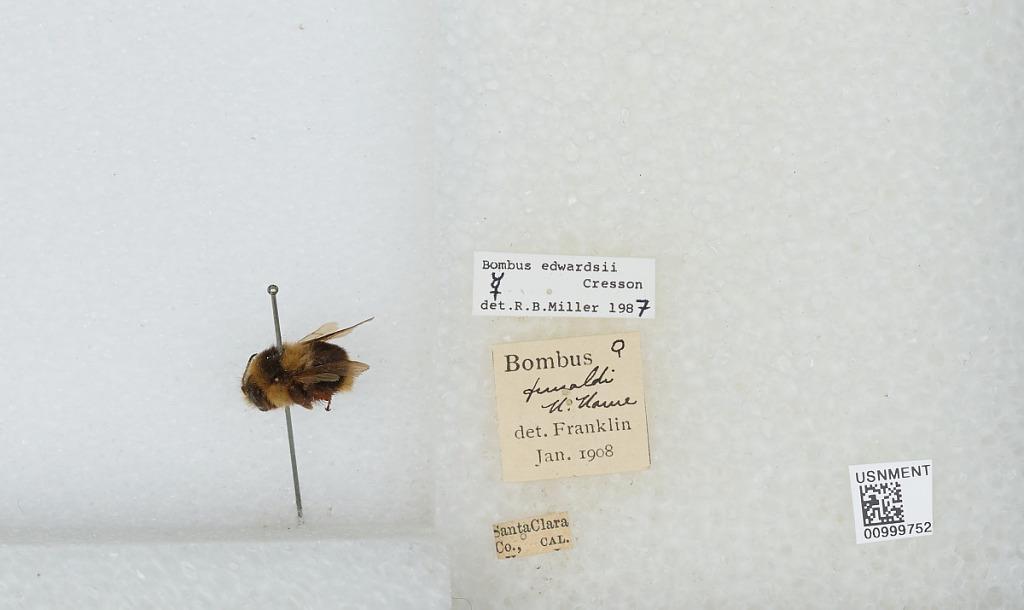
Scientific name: Bombus (Pyrobombus) melanopygus Nylander
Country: United States
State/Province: California
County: Santa Clara
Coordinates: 37.37, -121.97
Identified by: Miller, R. B.